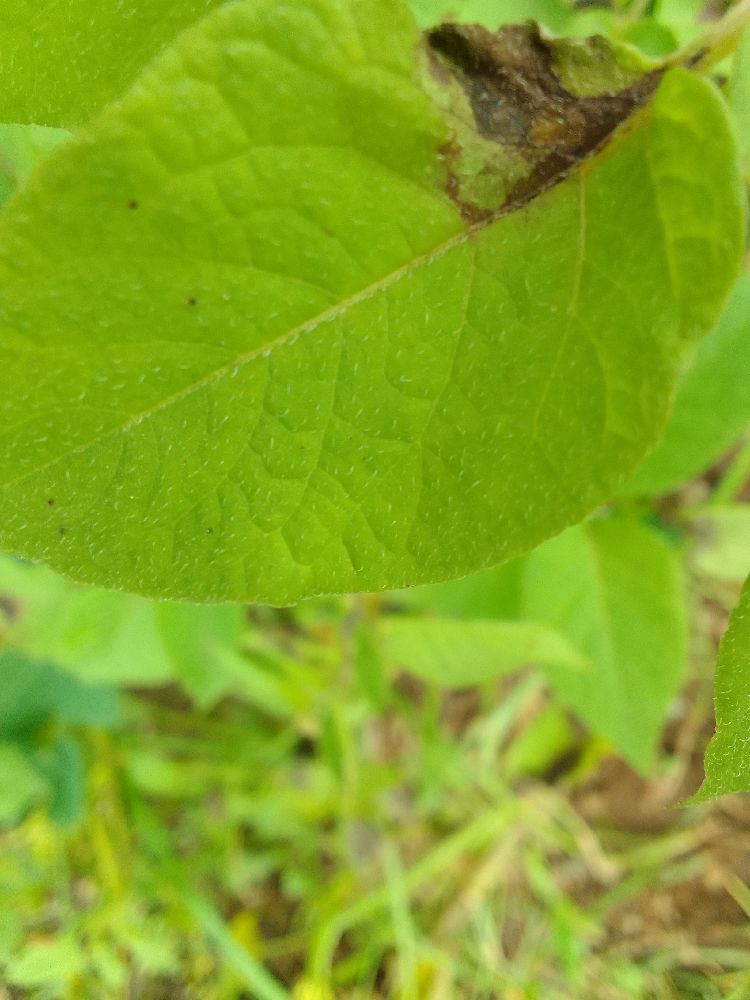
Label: Late blight